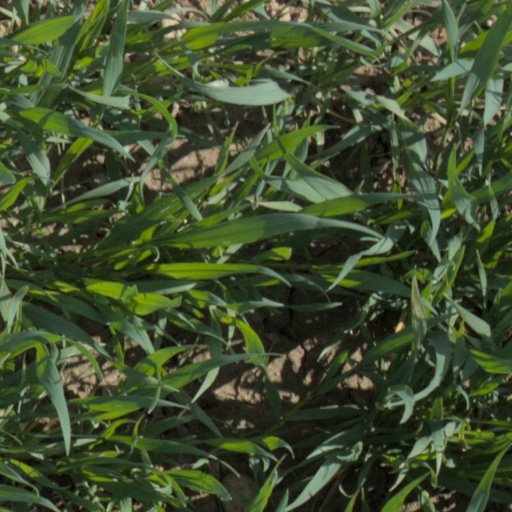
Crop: wheat